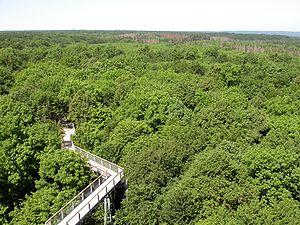
Les parcs nationaux en Allemagne sont des zones naturelles ou semi-naturelles de conservation de la nature, régies par une loi fédérale entrée en vigueur le 1ᵉʳ janvier 1977.